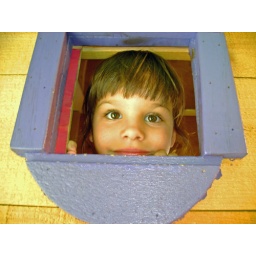
Jen peers out from upper floor of play house in Acton Children's Museum